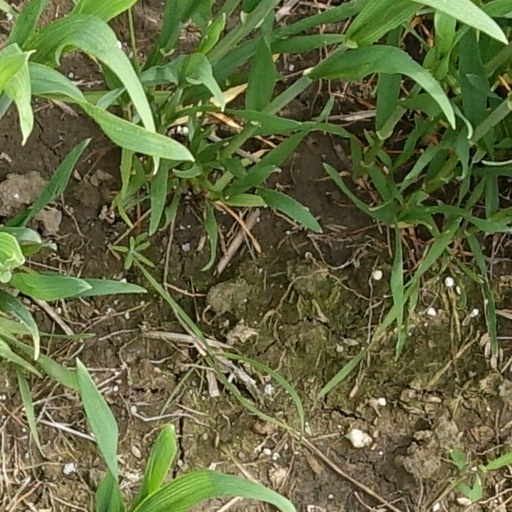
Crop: wheat